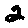
Label: 2